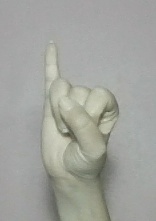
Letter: meem